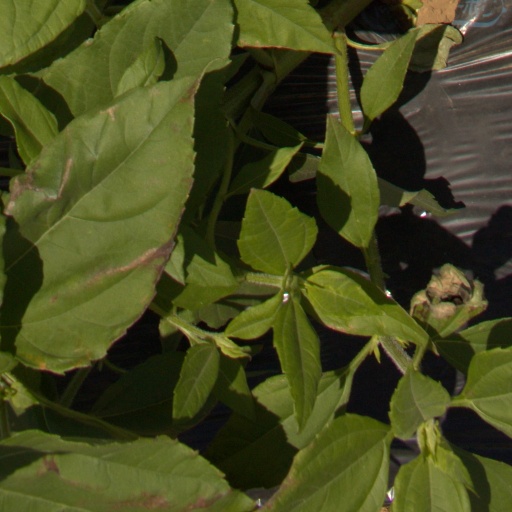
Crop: Jerusalem artichoke